Second Island (Lake Erie)

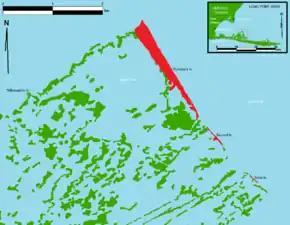
The location of Second Island, between Ryerson's Island and Snow Island

Second Island is an island in Ontario, Canada, located in Lake Erie north of Long Point. The island was never inhabited, and is located between Ryerson's Island and Snow Island, which together with Second Island are three of the more notable islands near Long Point.